Emperor Yingzong of Song

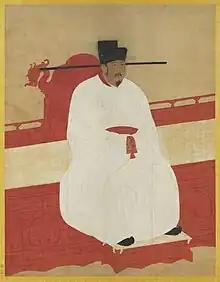
Portrait kept in the National Palace Museum, Taipei, Taiwan

Emperor Yingzong of Song (16 February 1032 – 25 January 1067), personal name Zhao Shu, was the fifth emperor of the Song dynasty of China. His original personal name was Zhao Zongshi but it was changed to "Zhao Shu" in 1062 by imperial decree. He reigned from 1063 to his death in 1067. He was succeeded by his eldest son, Emperor Shenzong.